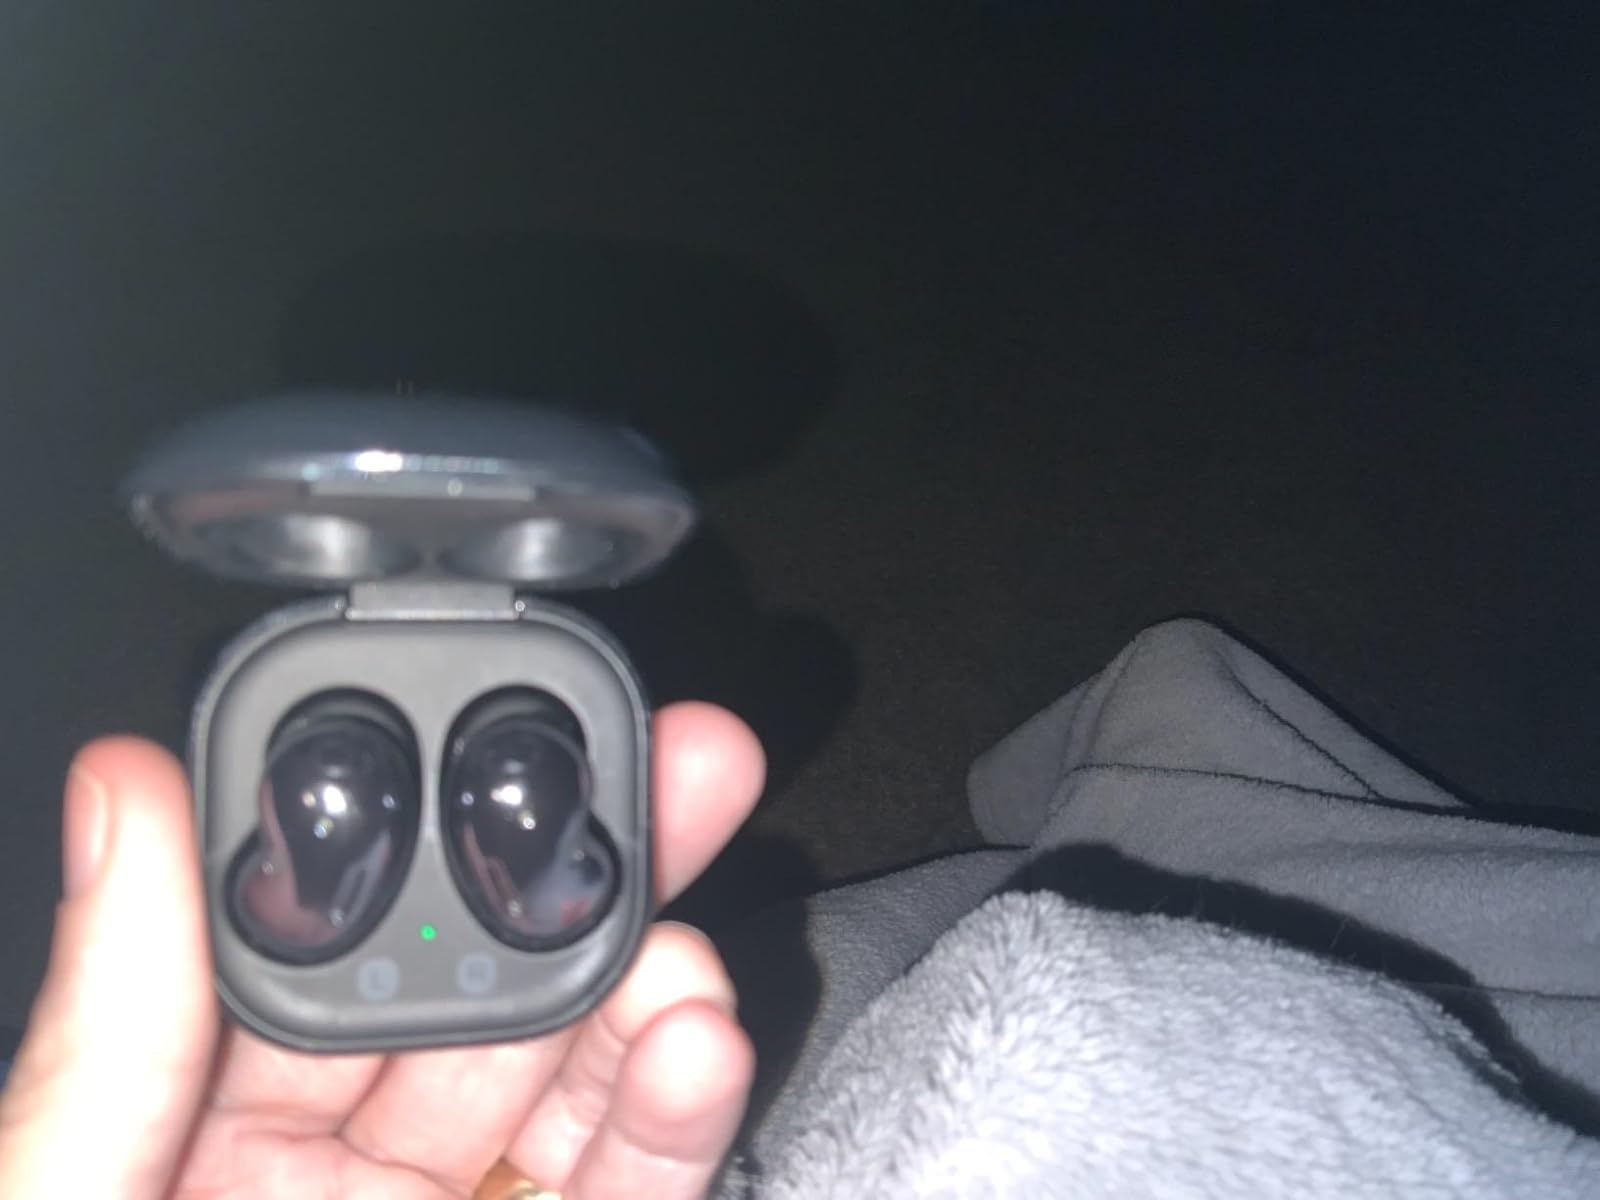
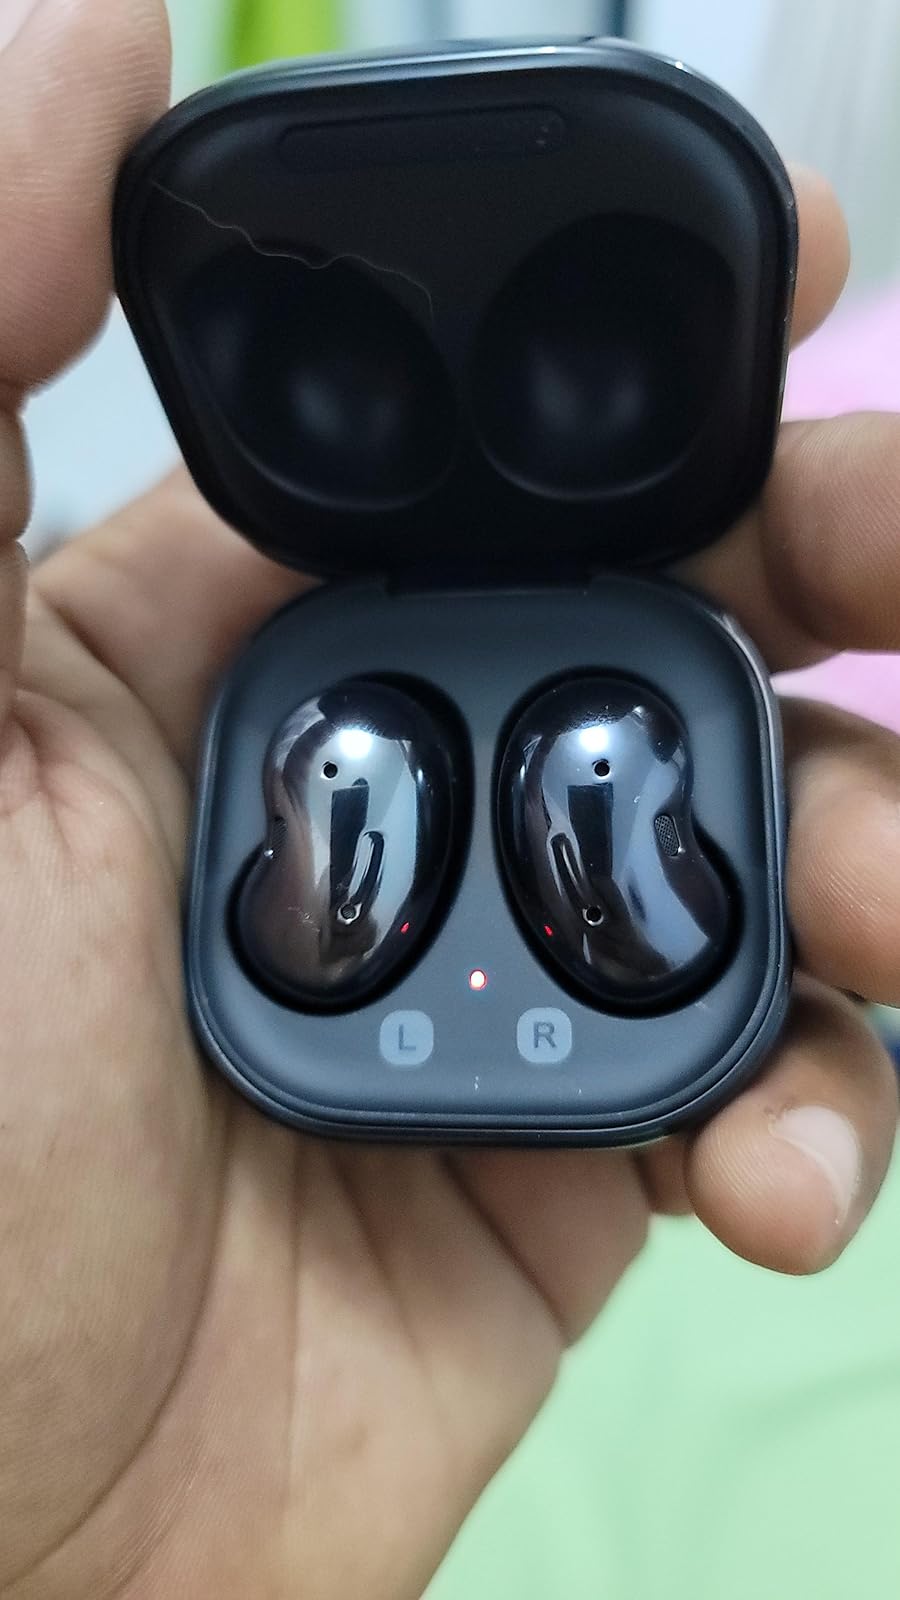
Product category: earbuds
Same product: yes